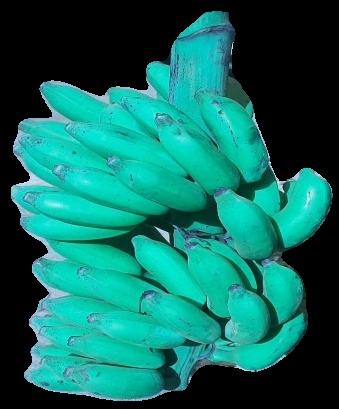
Variety: elakki-bale
Grade: grade3